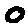
Label: 0